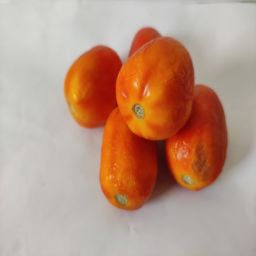
Crop: Tomato
Quality: Old